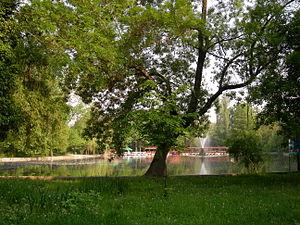
Le parc Cișmigiu est le plus ancien et le plus central jardin public de Bucarest. Il a été inauguré en 1860.
Bucarest est la capitale de la Roumanie.